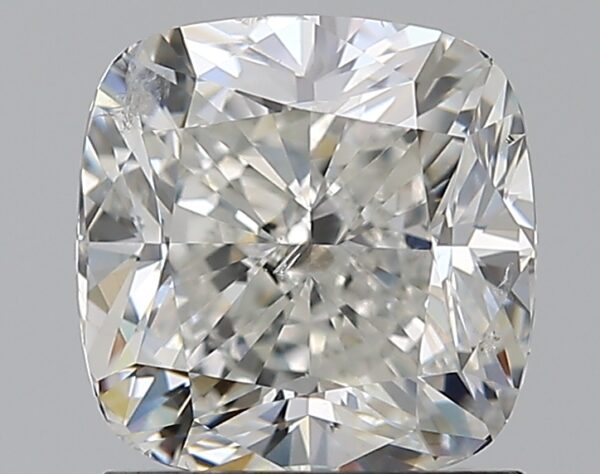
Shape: cushion
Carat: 1.7
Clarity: SI2
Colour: G
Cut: GD
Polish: EX
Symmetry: VG
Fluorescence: N
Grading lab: GIA
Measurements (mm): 6.56 x 6.5 x 4.72